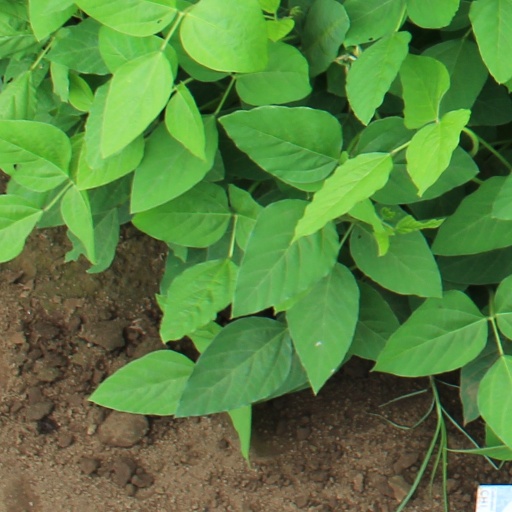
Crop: soybean